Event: Nepal Earthquake
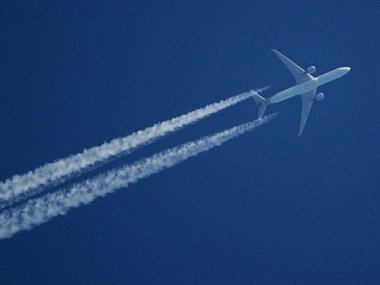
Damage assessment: no_damage